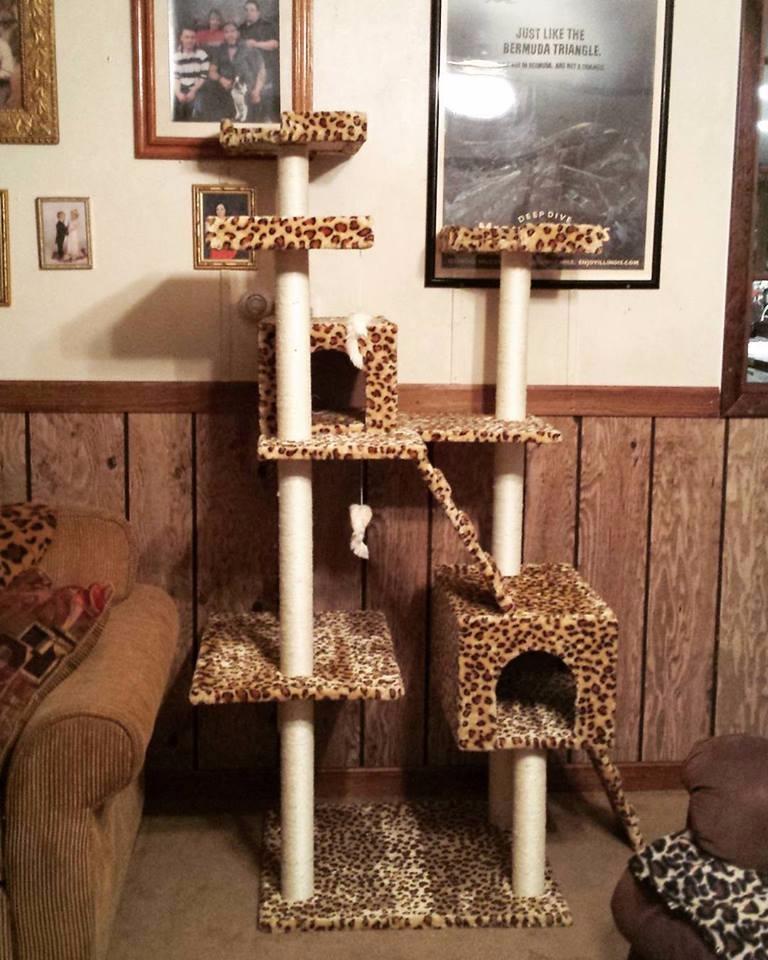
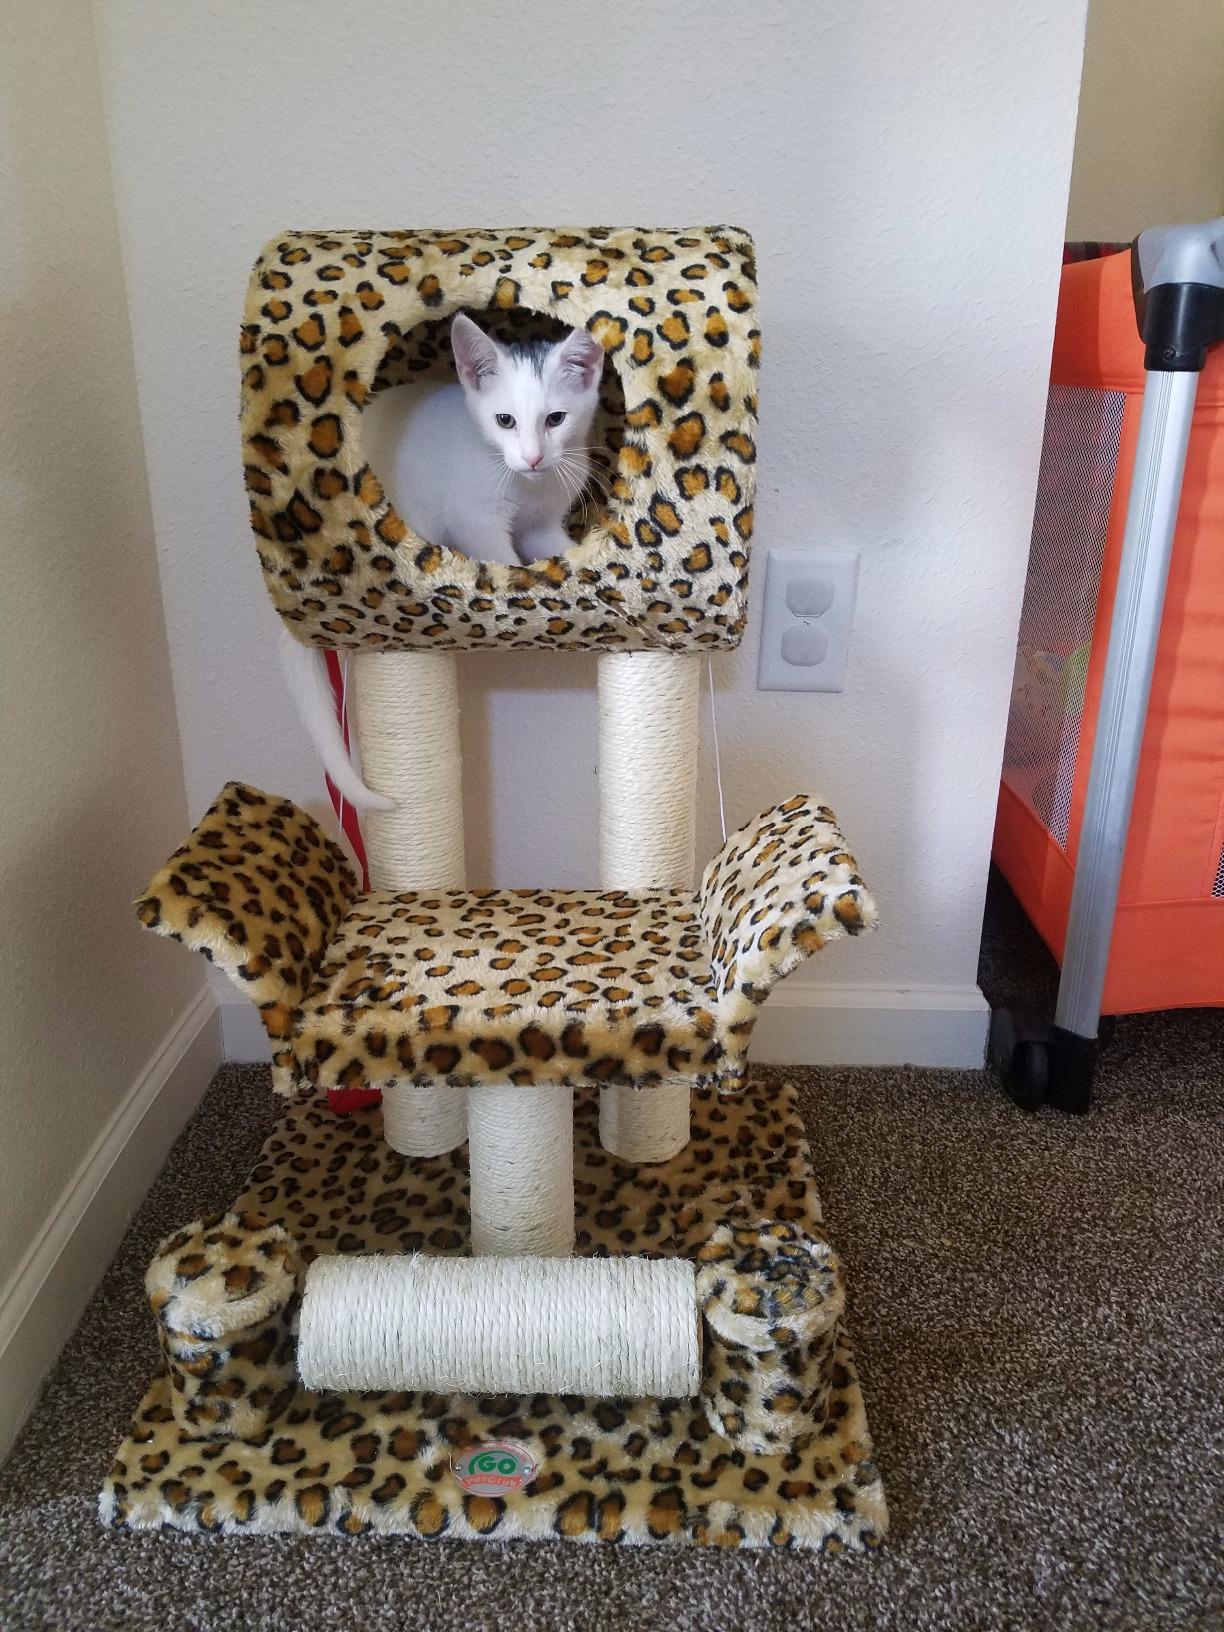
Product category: items_cat tree
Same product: no